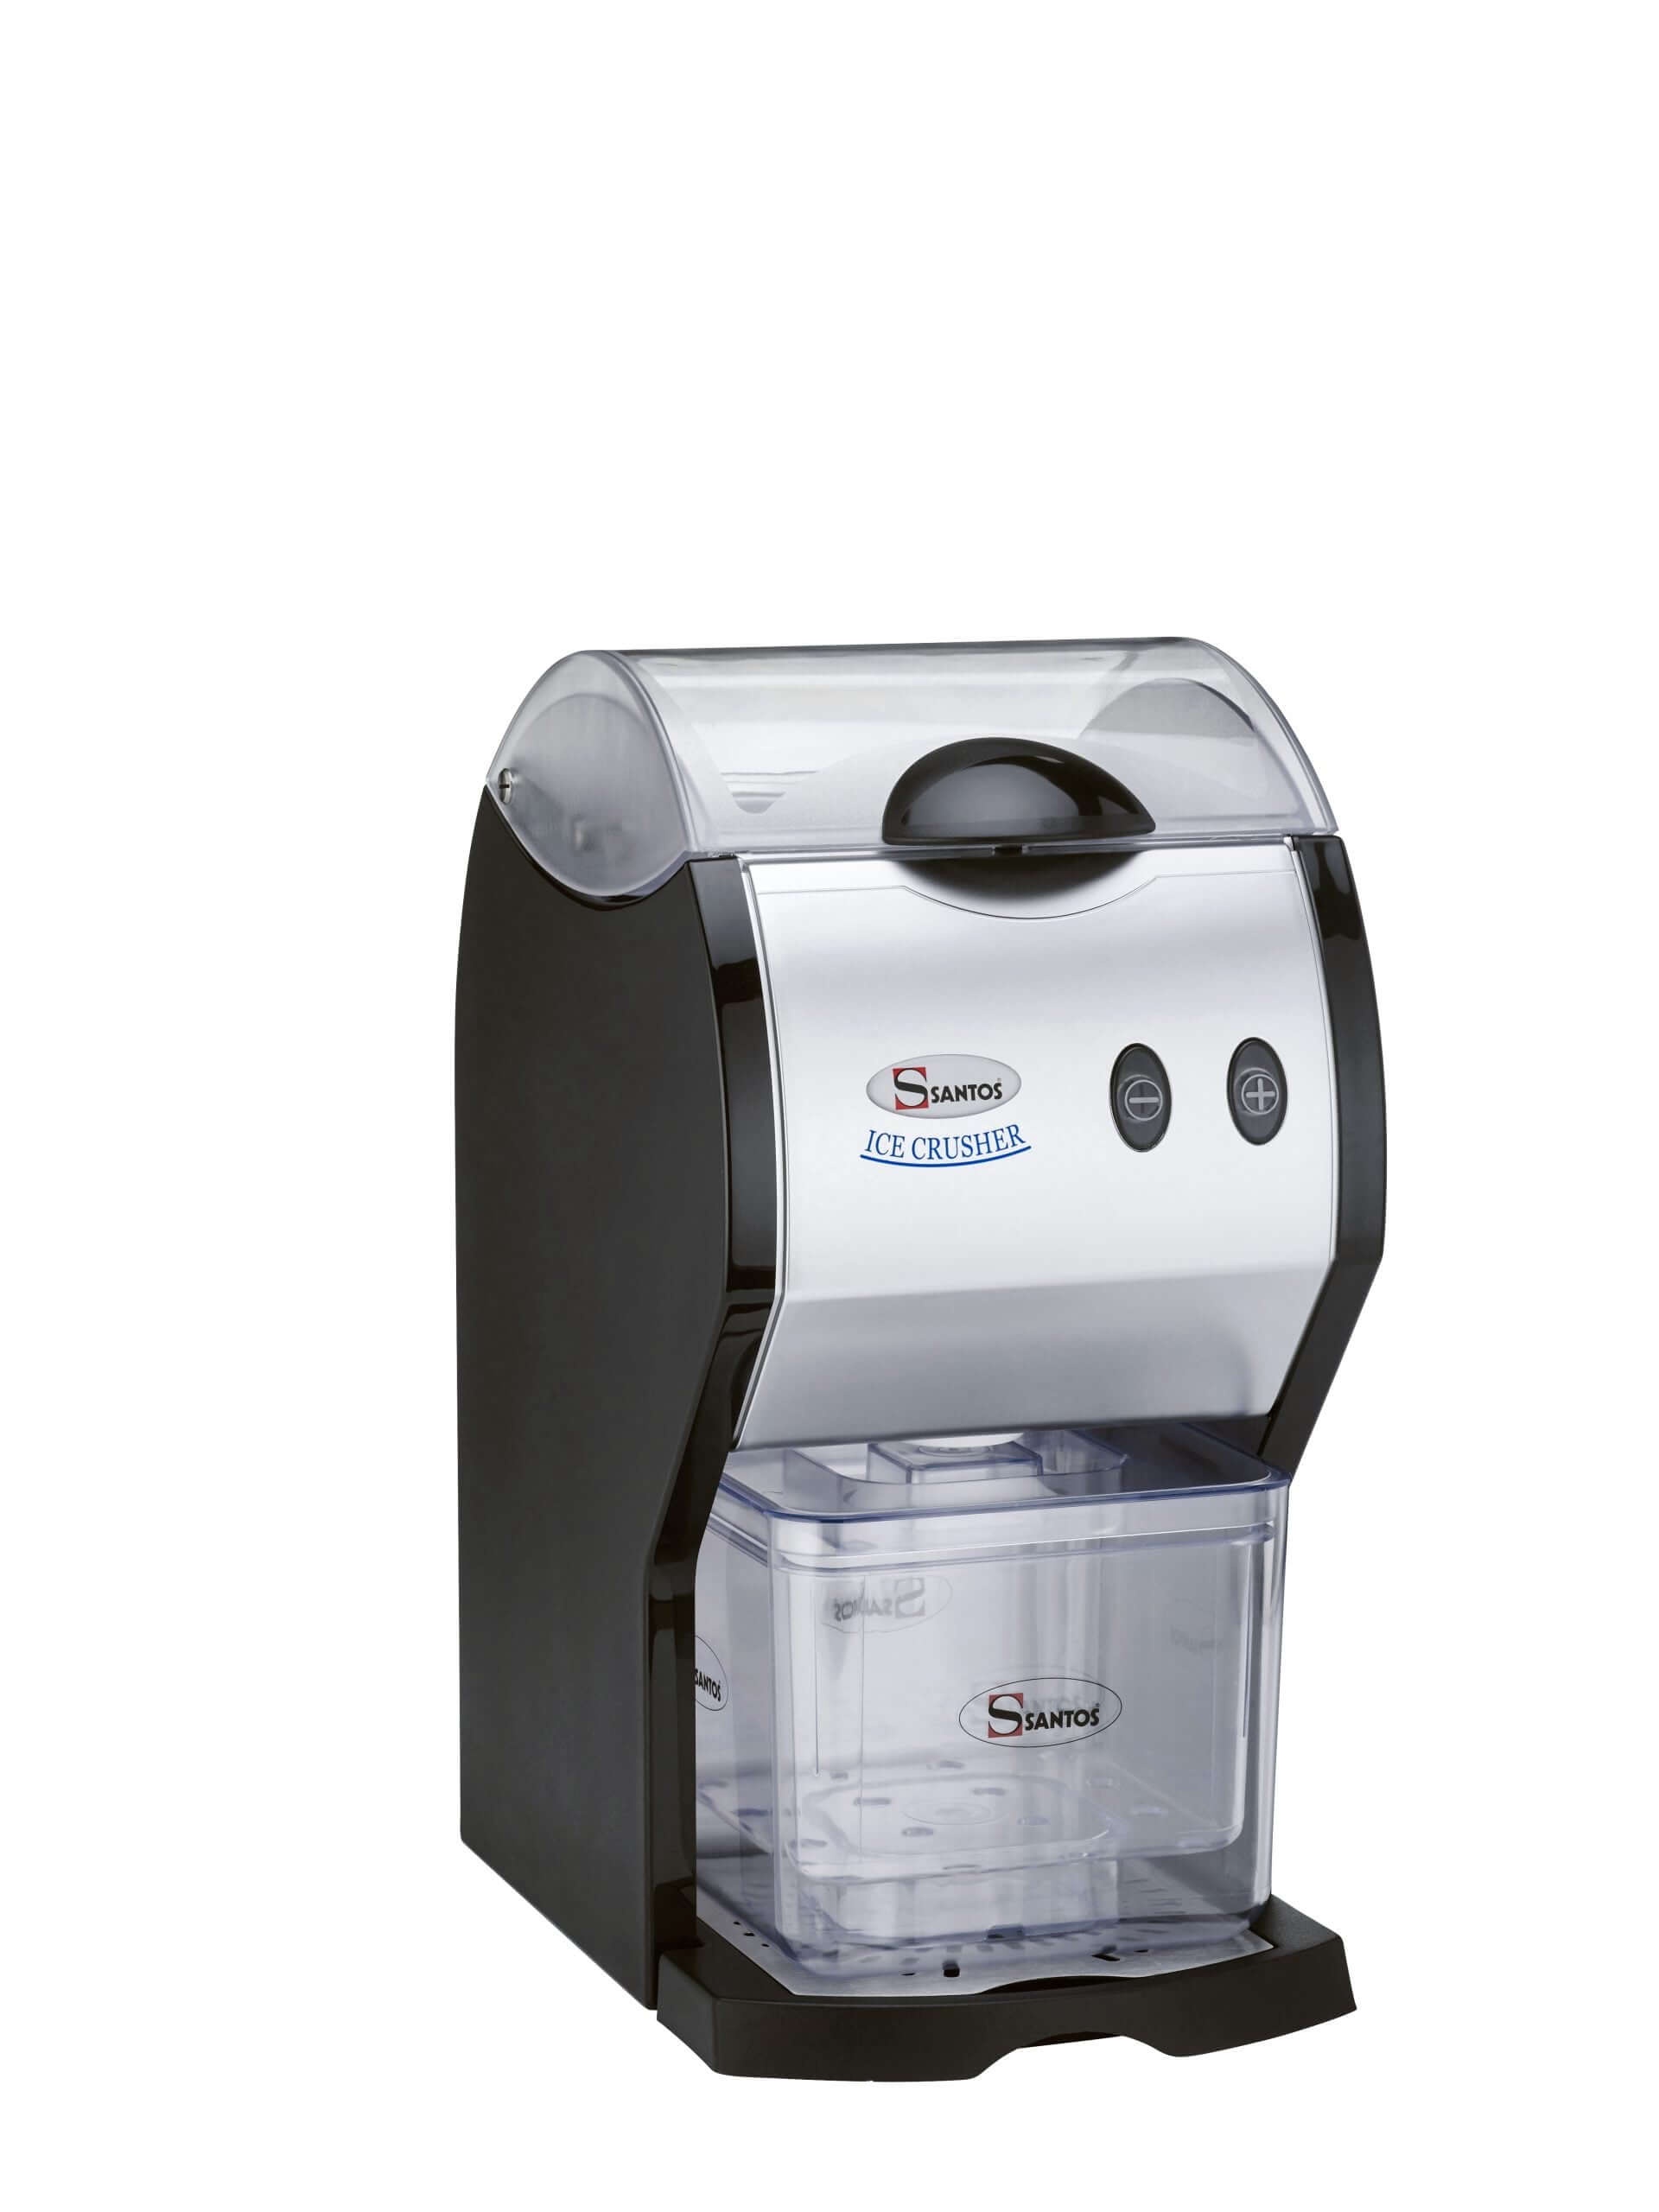
Santos Ice Crusher 53
Santos Ice Crusher 53 This ice crusher features a heavy-duty, quiet motor with automatic and manual modes. It offers coarse or fine crush options and a 1.2 kg double-skinned ice tank. Aesthetic interior lighting and a removable drip tray add convenience. Use only ice straight from an ice machine for best results. It is equipped with a heavy duty and quiet induction motor. It makes both fine and coarse ice in just one touch of a button. 2 functioning modes : automatic (automatically crushes all the ice placed in the tank) and manual (crushes the ice as long as you push the button). Exceptional output : simply and quickly makes 1,2 kg of crushed ice in 30 seconds. Product features: Heavy duty and quiet asynchronous motor Capacity 12kg storage Dimensions 474(H) x 236(W) x 353(D)mm Material Stainless steel/plastic Automatic or manual modes 2 crush types - coarse or fine 1.2Kg capacity double skinned ice tank Aesthetic interior lighting over crushed ice Removable drip tray Ice crushed in this machine MUST be straight from an ice machine 2 years parts and labour and 5 years on the motor Power Type 130W. 7A. IP44 Speed 73rpm Voltage 230V Manual of Santos Ice Crusher 53: Specification Sheet of Santos Ice Crusher 53:
Brand: Sammic
Category: Home & Garden > Kitchen & Dining > Kitchen Appliances > Ice Crushers & Shavers > Ice Crushers